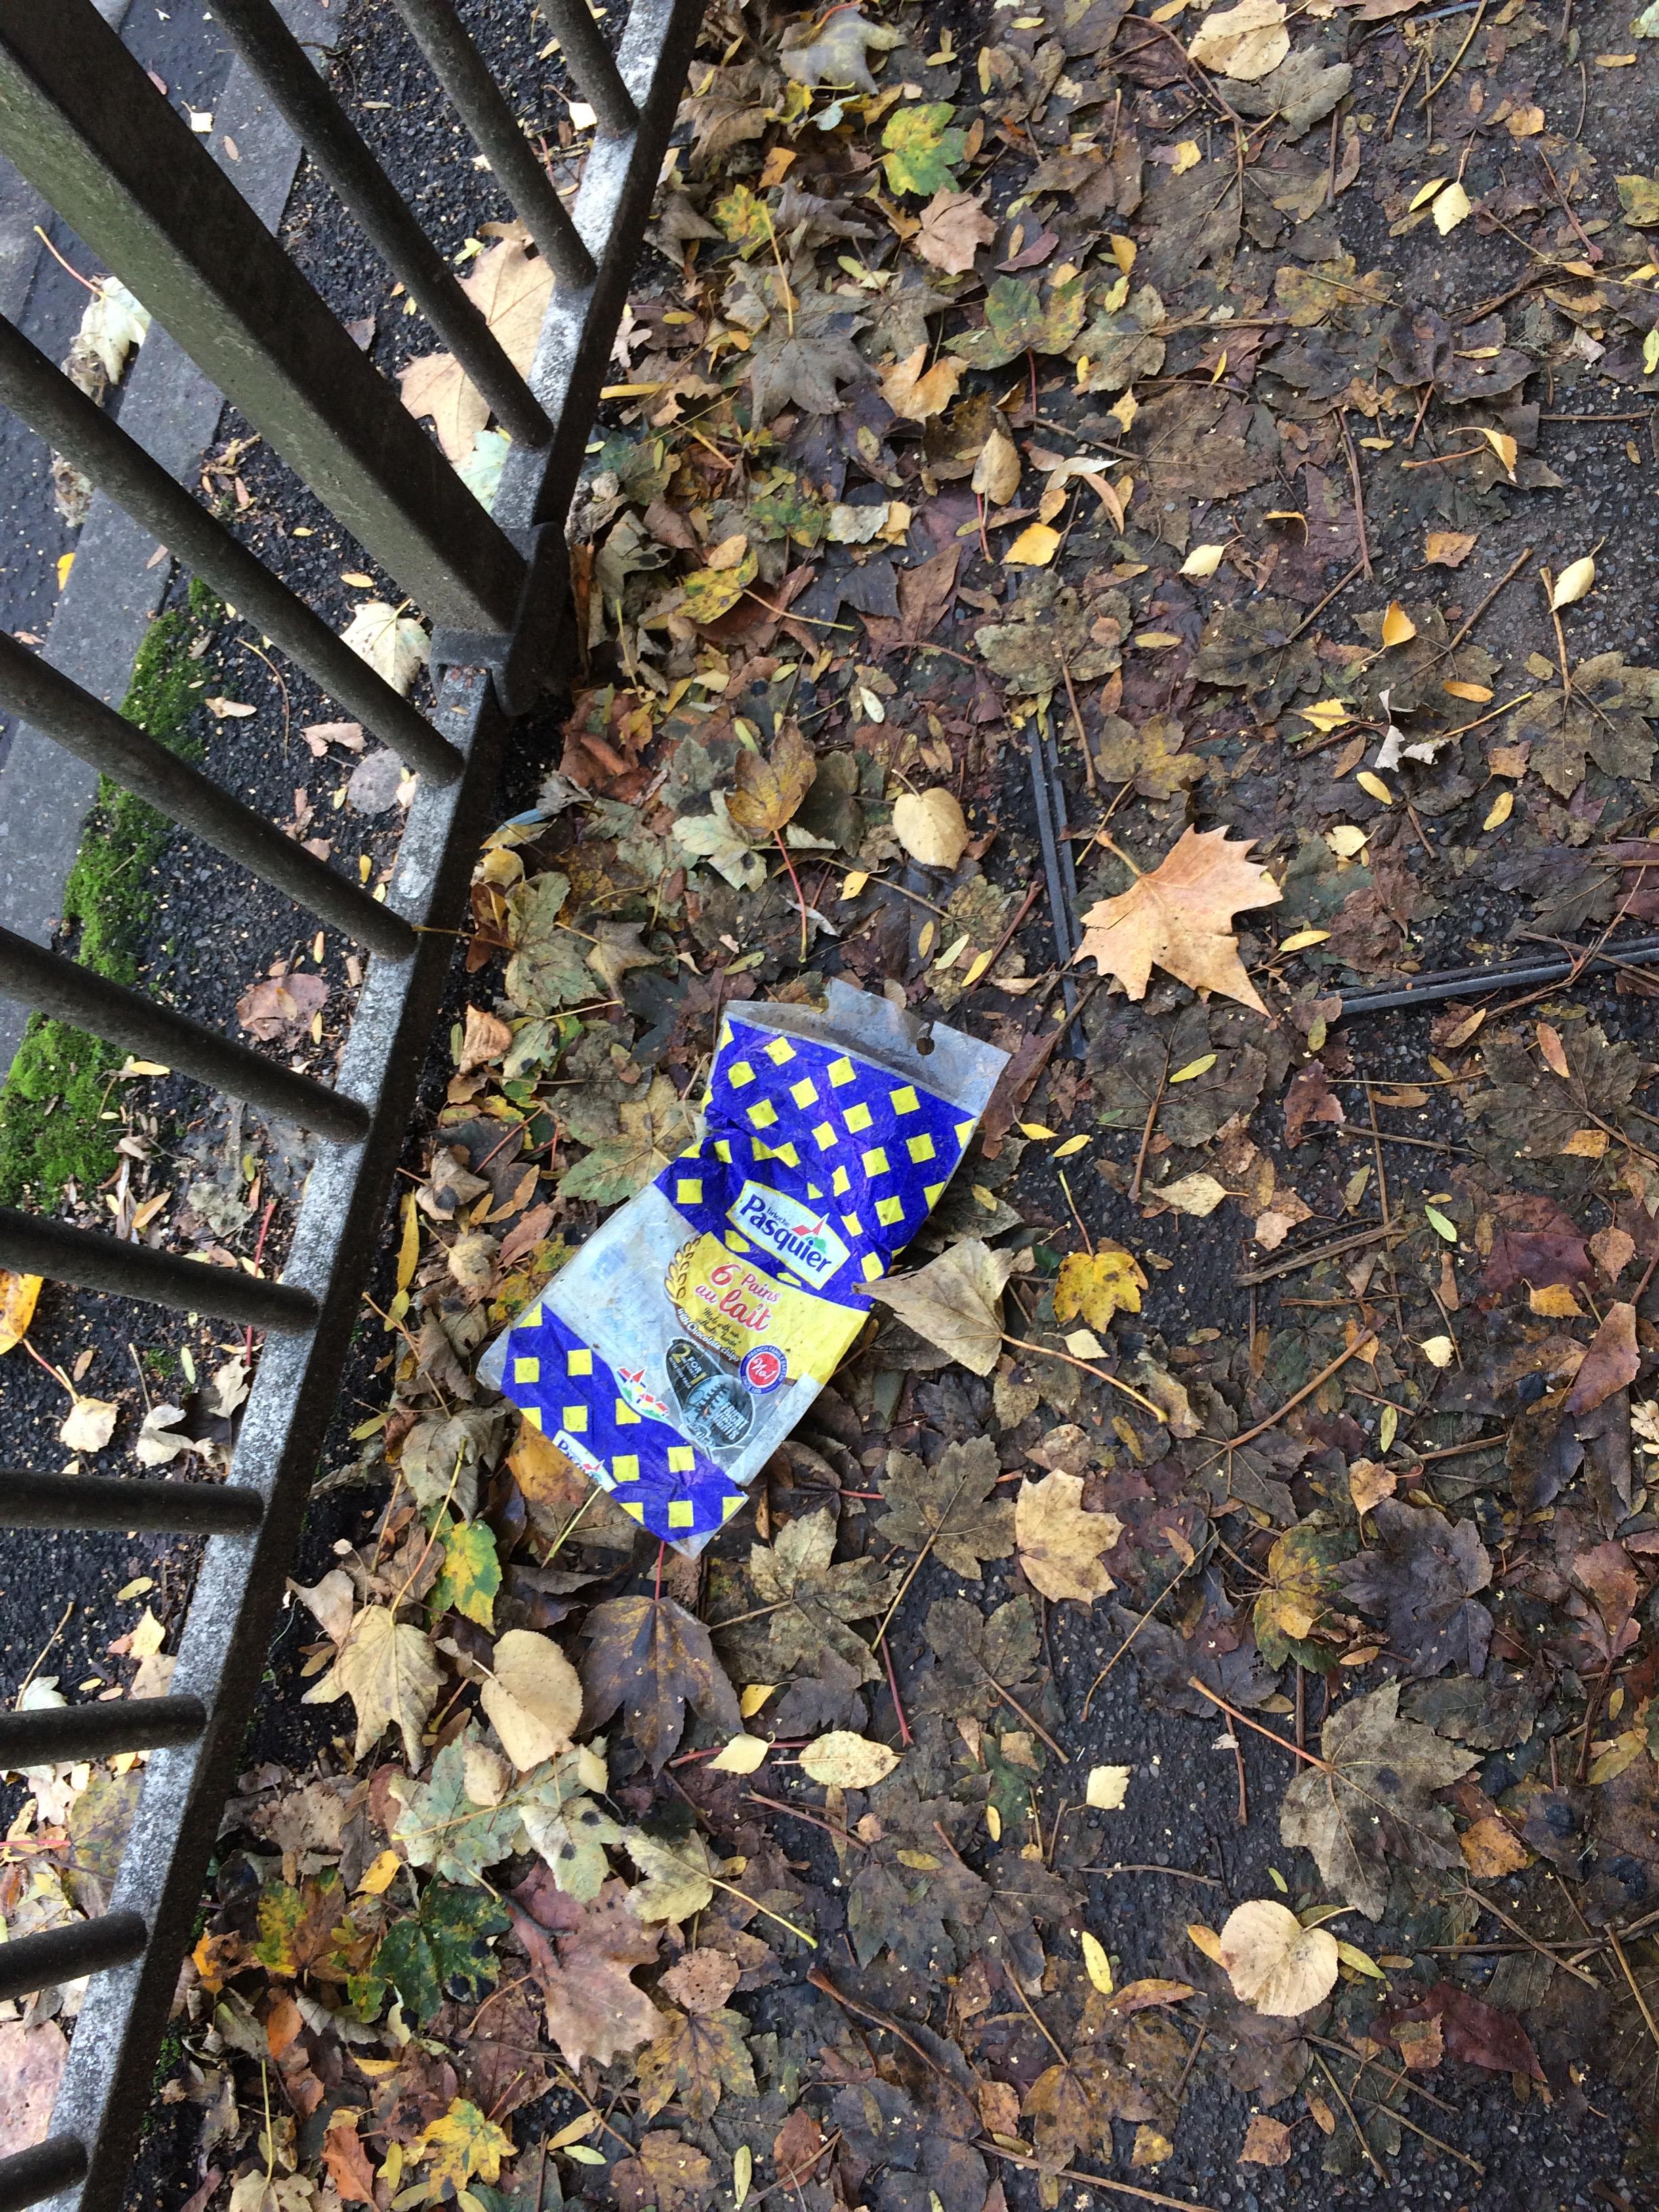
Object: Plastic film (Plastic bag & wrapper)